Liu Wencai

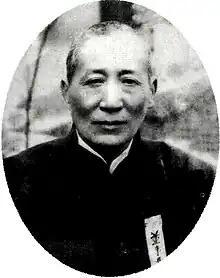

Liu Wencai (1887 - 17 October 1949) was a Chinese landlord from Sichuan province, and brother of the warlord Liu Wenhui. During the Cultural Revolution, he was depicted as the archetype of the exploiter of peasant farmers.